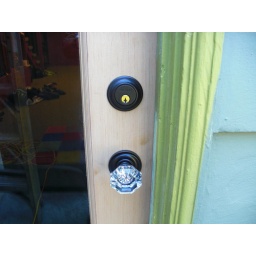
Baldwin dead bolt and passage lock in oiled bronze with a glass door knob.